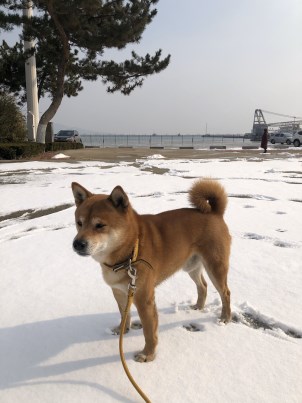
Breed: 1043-n000001-Shiba_Dog